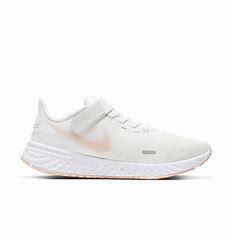
Brand: Nike
Model: Revolution 5 Flyease